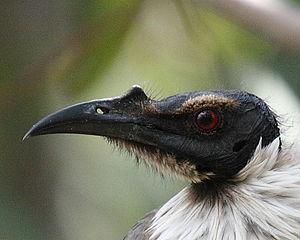
Le Polochion criard est une espèce d'oiseaux de la famille des Meliphagidae.